Jean de Brébeuf

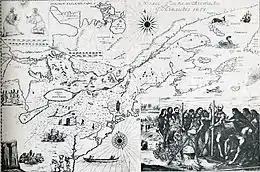
Bressani map of 1657 depicts the martyrdom of Jean de Brébeuf and Gabriel Lalemant

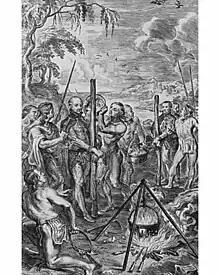
Jean de Brébeuf and Gabriel Lalemant stand ready for boiling water/fire "Baptism" and flaying by the Iroquois in 1649.

Brébeuf was killed at St. Ignace in Huronia on 16 March 1649. He had been taken captive with Gabriel Lalemant when the Iroquois destroyed the Huron mission village at Saint-Louis. The Iroquois took the priests to the occupied village of Taenhatenteron (also known as St. Ignace), where they subjected the missionaries and native converts to ritual torture before killing them. The Iroquois then cannibalized his body.